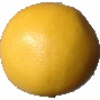
Label: white_grapefruit